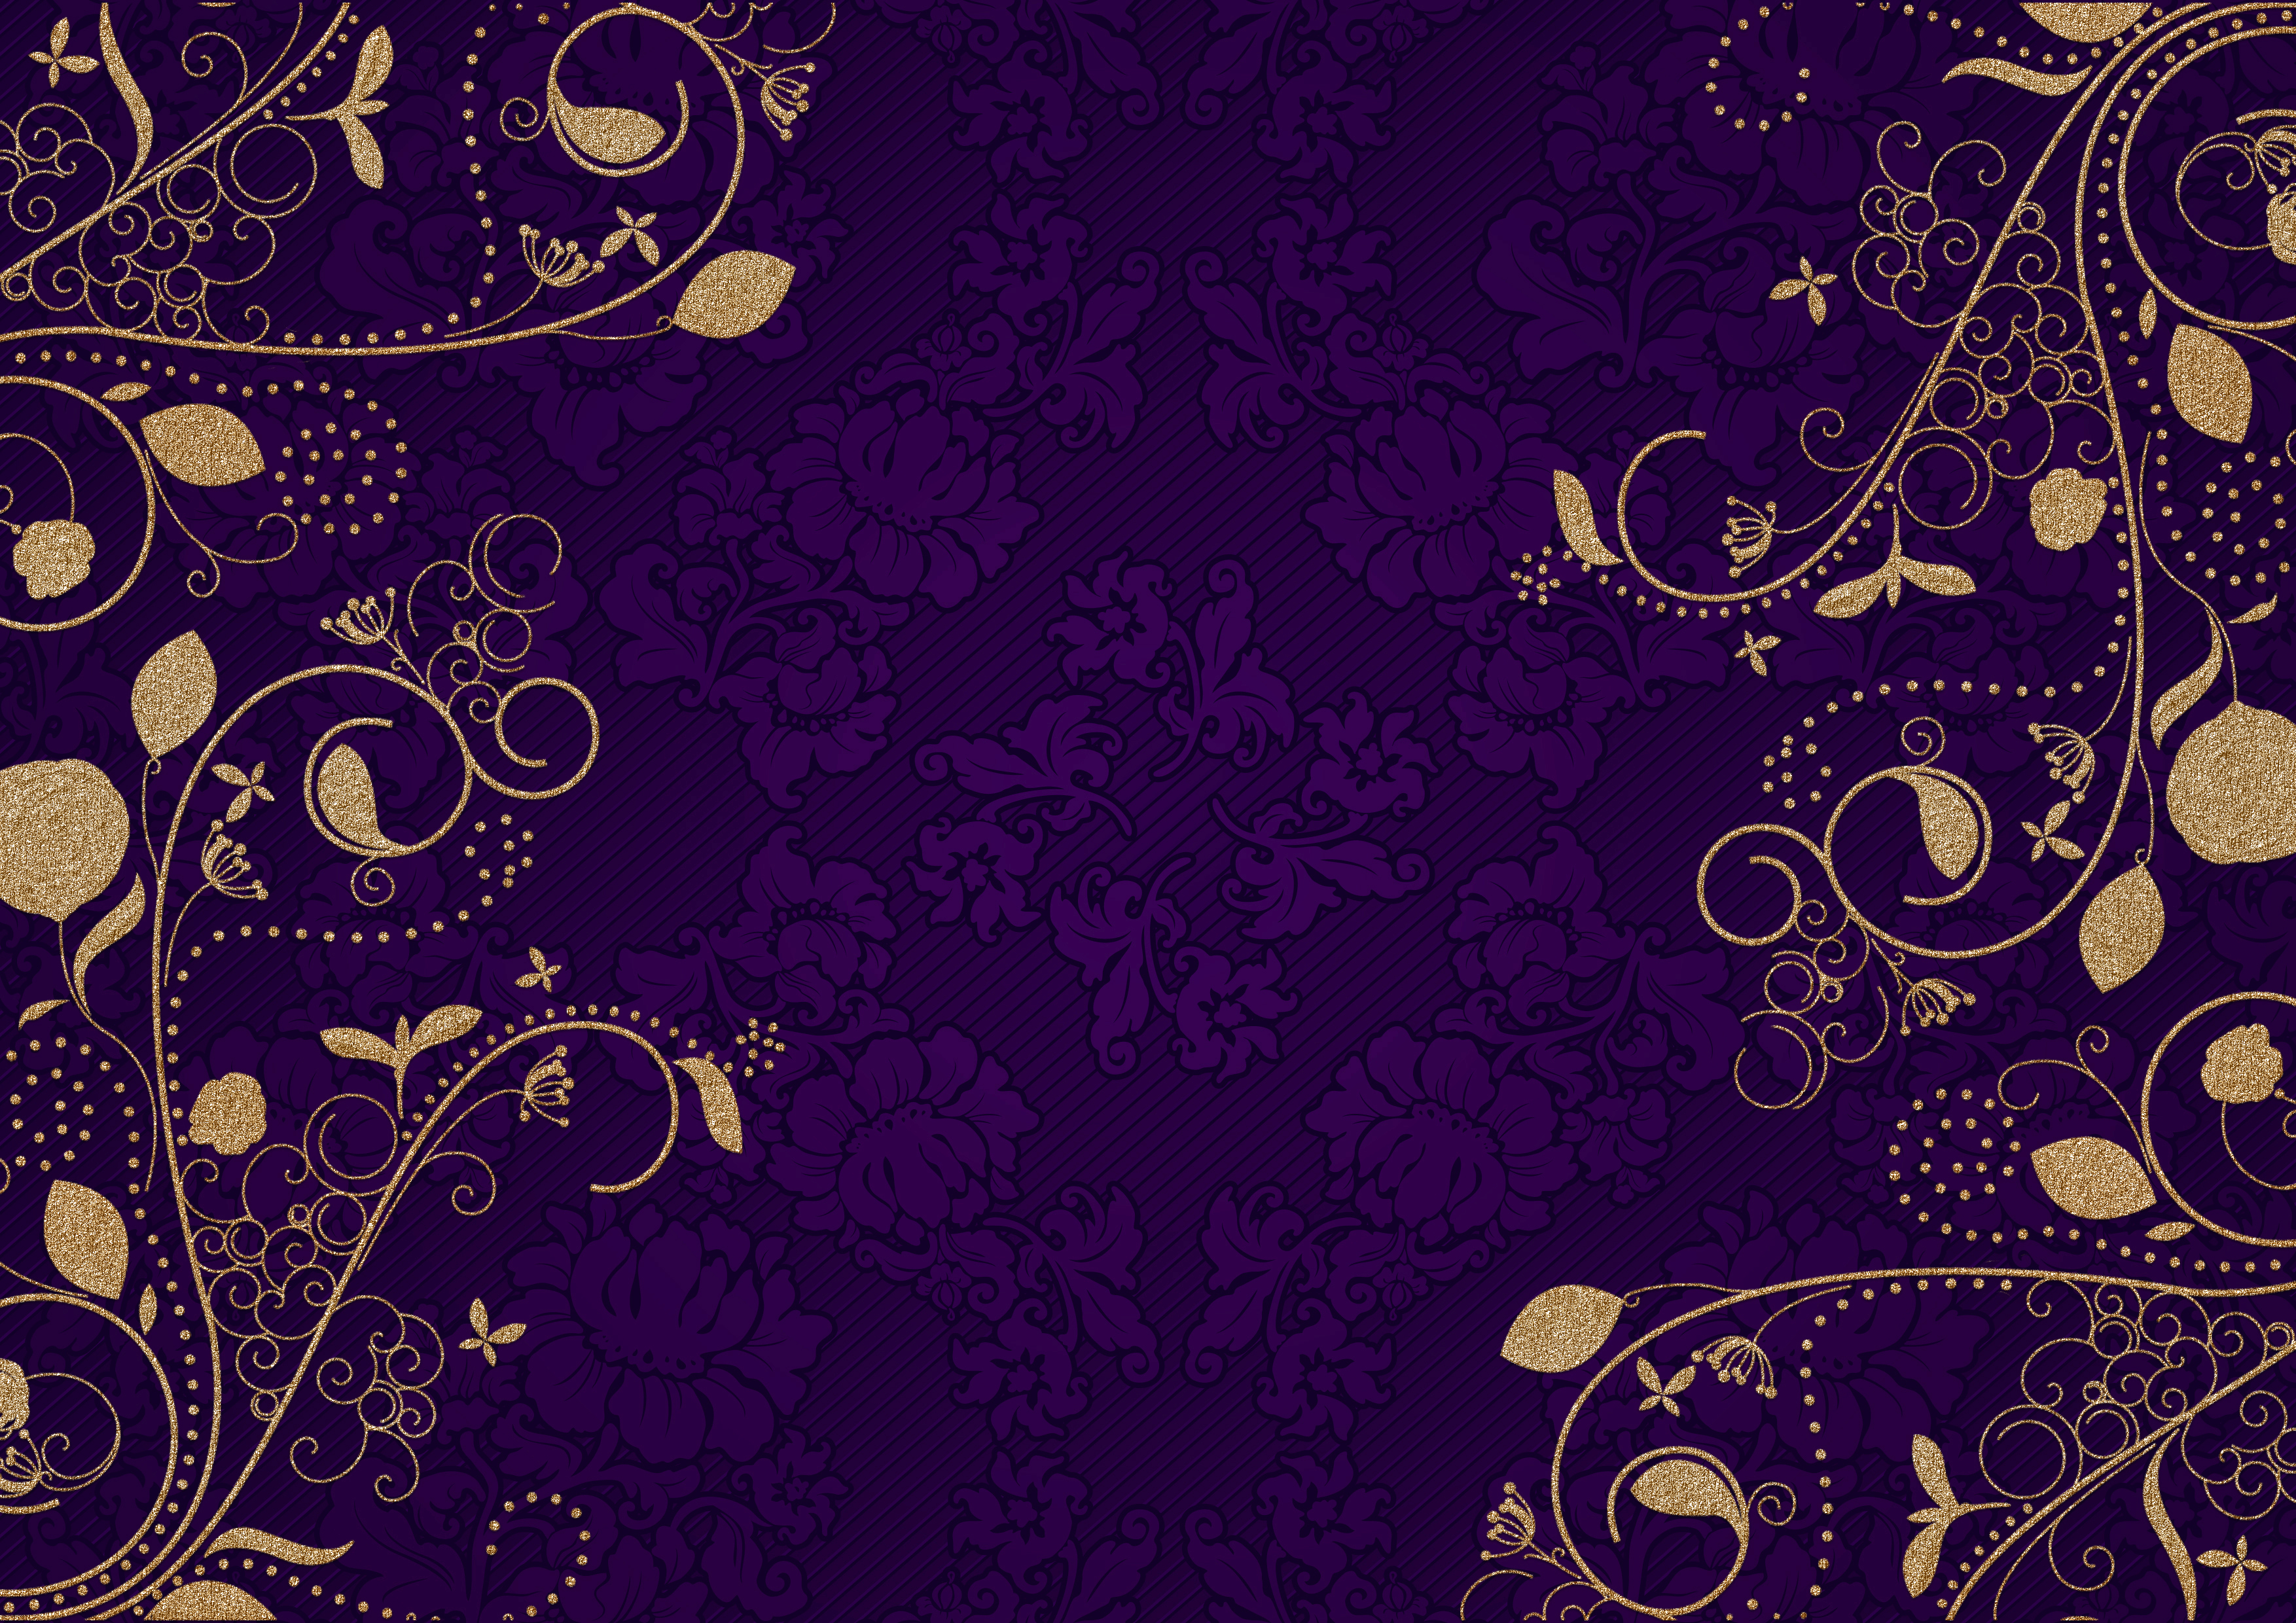
ornaments, oriental, gold, purple, damask, pattern, decorative, festive, cover, card, congratulation, postcard, wedding, birthday, heartfelt, romantic, copy space, blank, template, background, invitation, violet, design, wallpaper, font, computer wallpaper, circle, graphic design, visual arts, fractal art, graphics, illustration